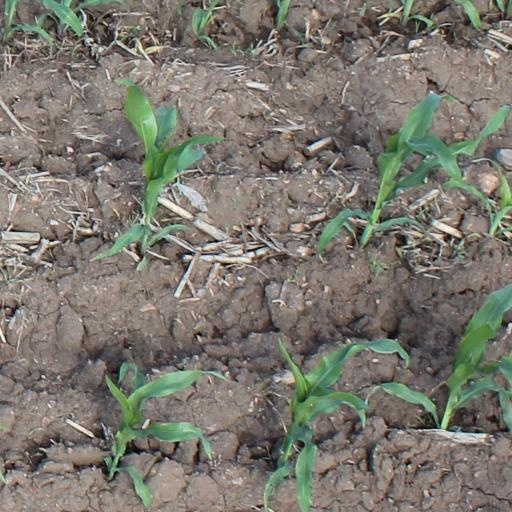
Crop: maize; corn